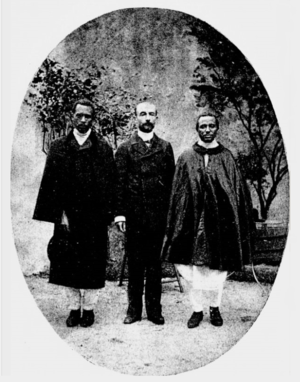
Photographie montrant Léonce Lagarde (centre), gouverneur de la Côte française des Somalis et ministre plénipotentiaire de France à Addis Ababa, en compagnie de deux princes éthiopiens en mission en France. Lagarde accompagnait les deux Éthiopiens lors de leur voyage en France en août 1898. Photo parue dans le numéro du 9 octobre 1898 de la revue La France illustrée.
Antoine Marie Joseph Léonce Lagarde, né le 10 octobre 1860 à Lempdes-sur-Allagnon et mort le 15 février 1936 à Paris, est un haut fonctionnaire colonial et diplomate français.